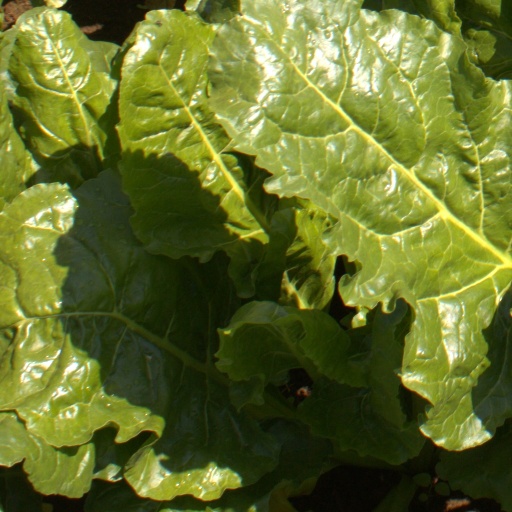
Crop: sugar beet